People's Salvation Cathedral

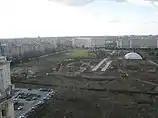

The Romanian Patriarchy launched on 28 December 2009 the tender for the selection of the project of the People's Salvation Cathedral. The design proposal included the feasibility study (SF) and the technical documentation for the construction authorization (DTAC). The delivery term of the documentation accompanied by the proposed model layout was established on 31 May 2010. In June, the Patriarchal Commission for coordination and verification of design works, together with the technical subcommittees for evaluation on architecture, resilience and facilities specialties analyzed the projects presented and determined the scores obtained by the participants. Later, between 30 June and 1 July (2010), the commission of final evaluation of projects under the chairmanship of Patriarch Daniel met at the Patriarchal Palace. Vanel Exim based in Bacău was chosen for the architectural design of the cathredal. On 2 September 2010, the building's construction permit was obtained. To begin the cathedral's construction, 24 notices were needed from various state institutions and the city hall of Bucharest. The works officially started on 15 December 2010, with the breakdown of the axes of the building.